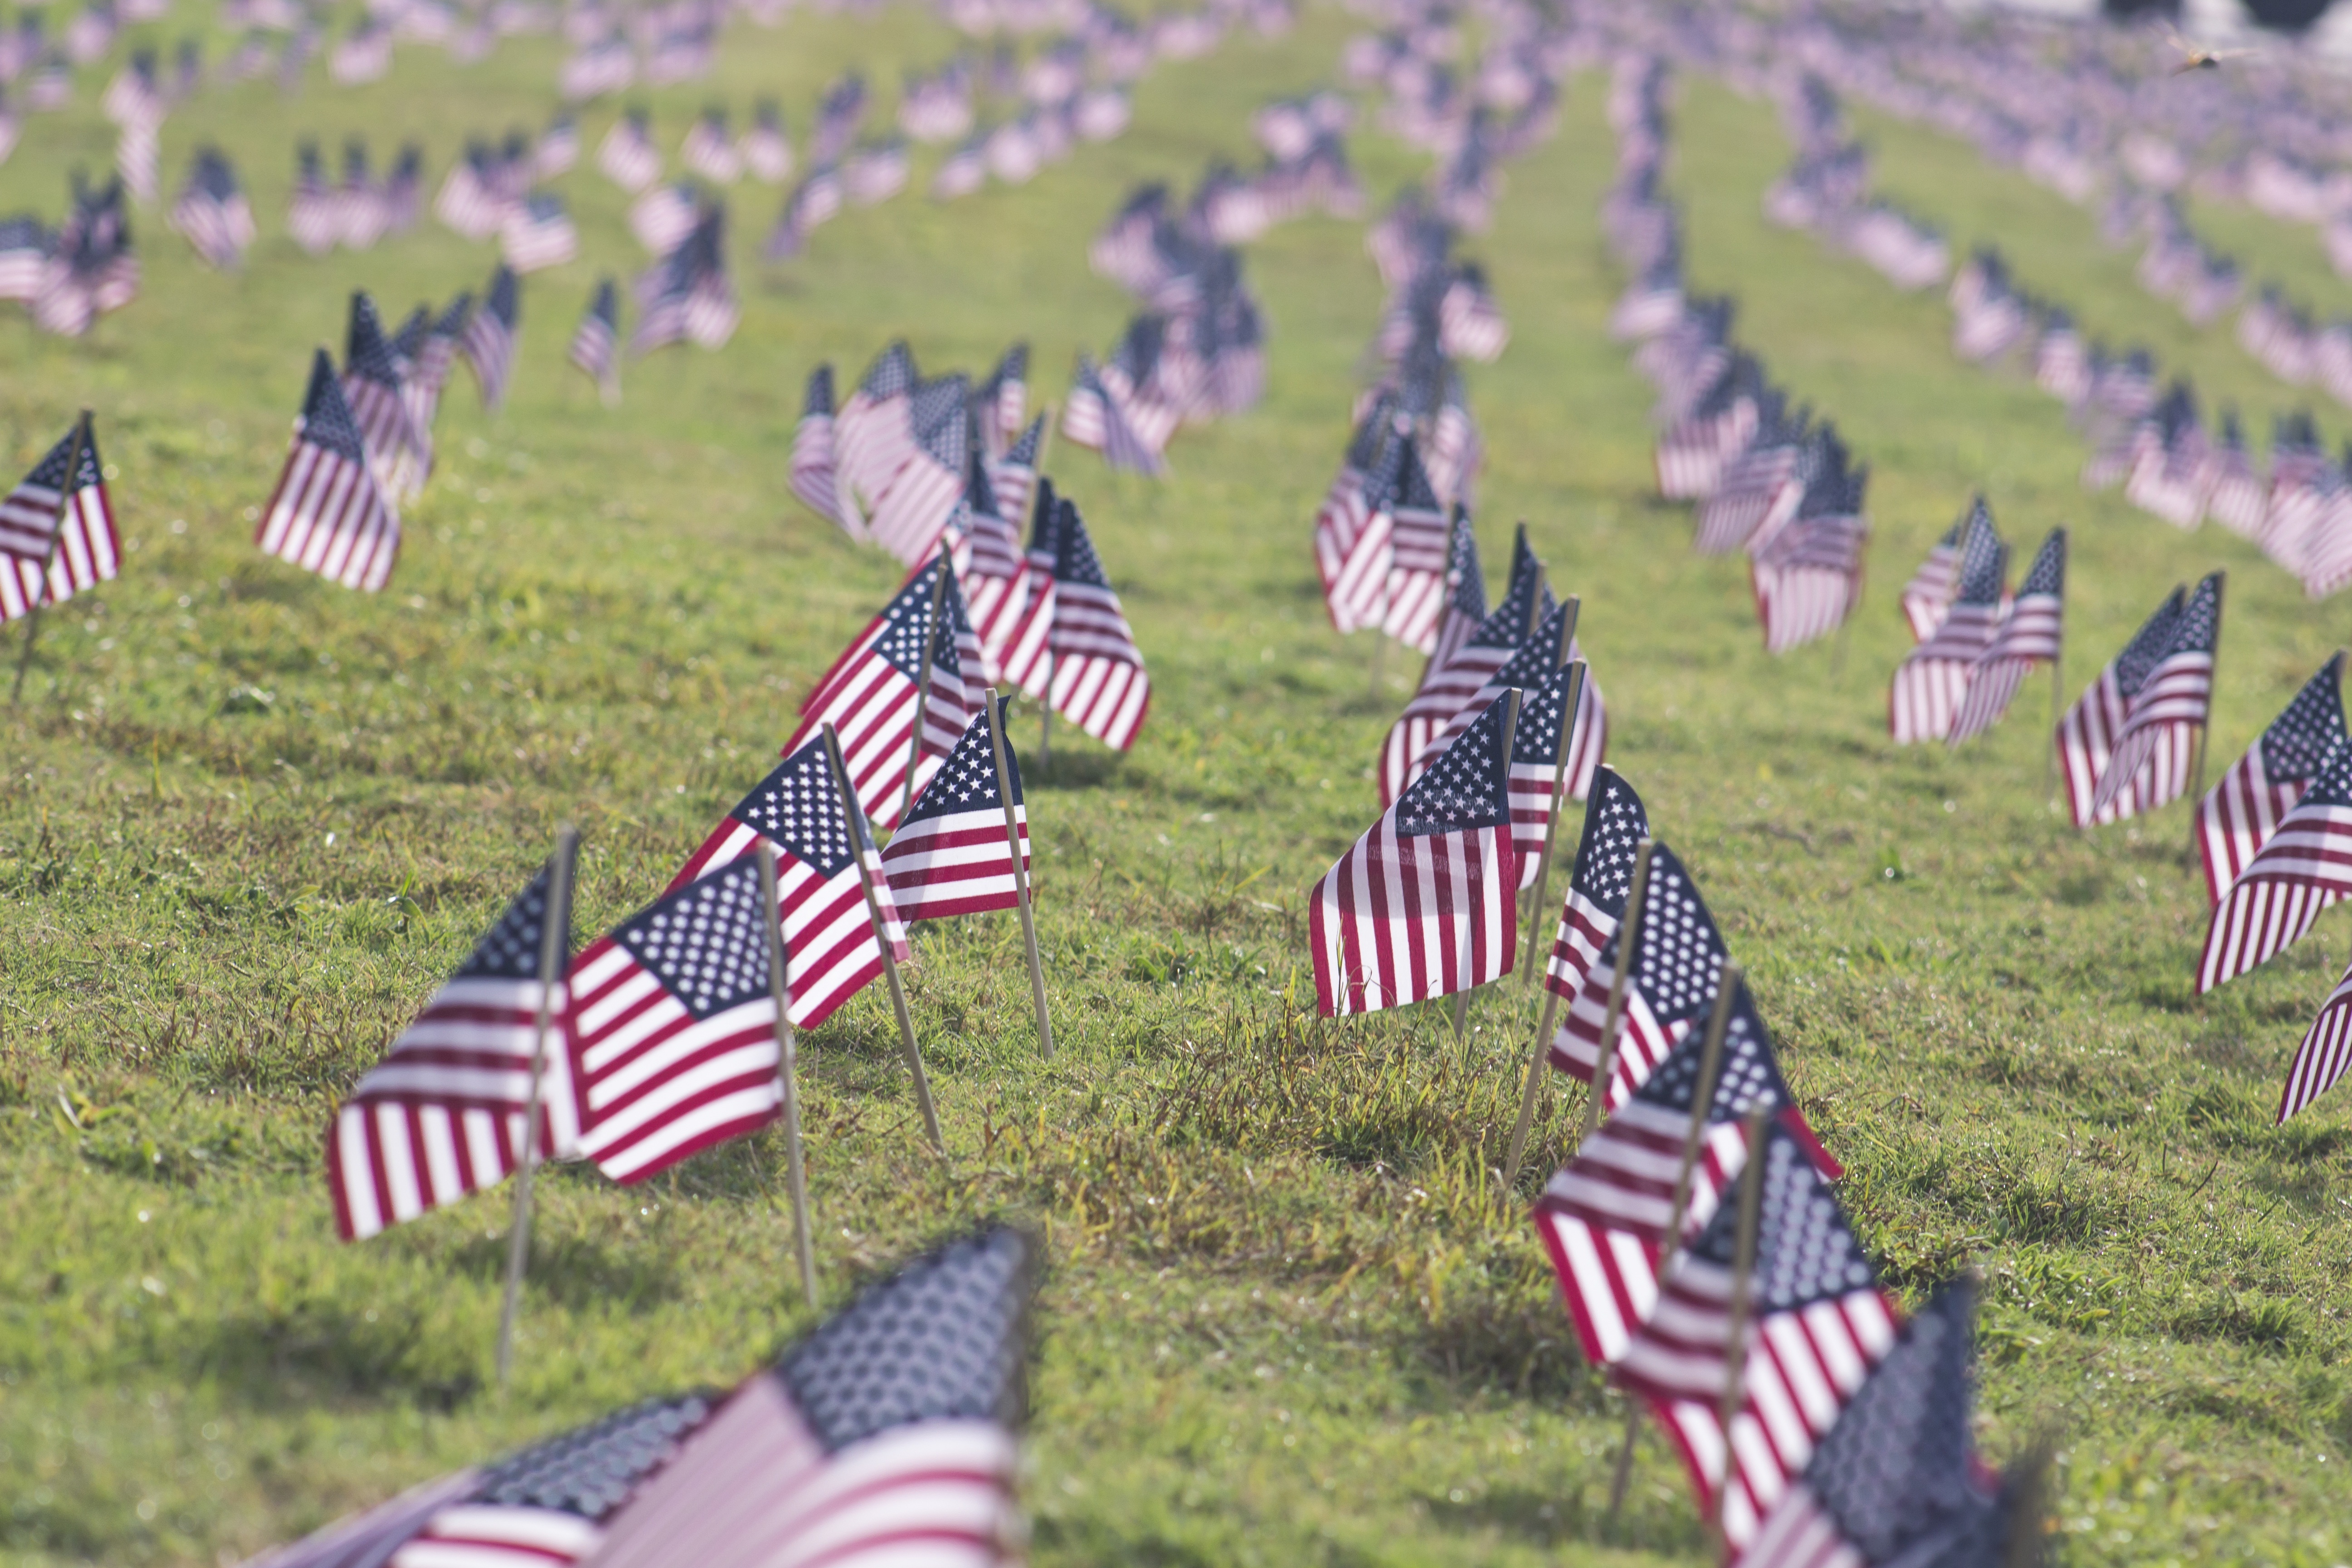
field, flower, symbol, usa, freedom, agriculture, stars and stripes, patriotism, national, memorial, american, stars, stripes, flags, united, nation, commemoration, independence, states, pride